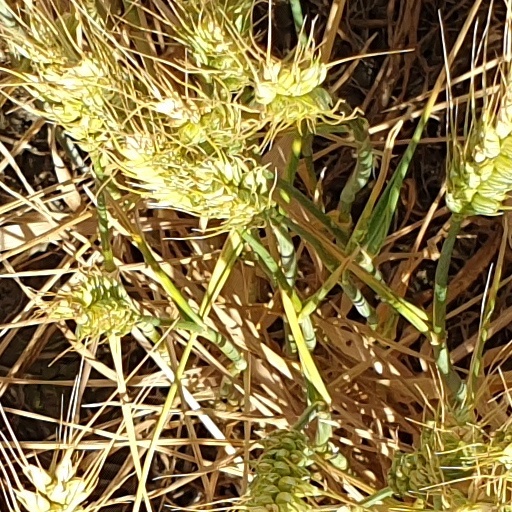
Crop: wheat